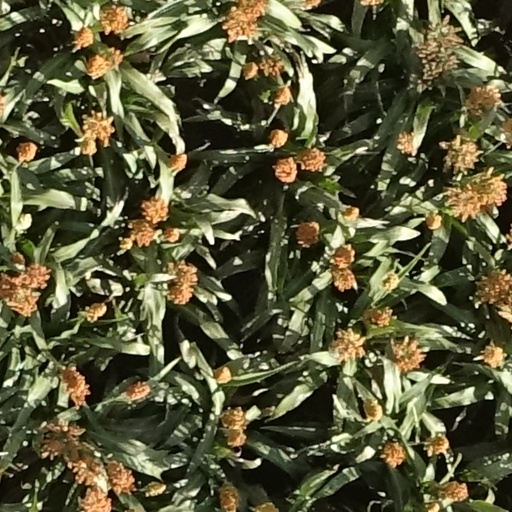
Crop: sorghum